Sdok Kok Thom

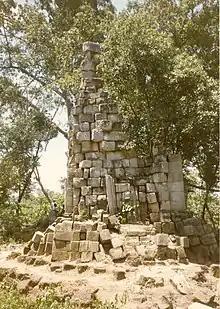
Prasaht Sdok Kok Thom, just outside Nong Samet Refugee Camp, May 1984.

The inscription (classified K. 235) is a 340-line composition, in both Sanskrit and ancient Khmer, carved on a gray sandstone stele 1.51 meters high that stood in the northeast corner of the temple's court. Dating to 8 February 1053, it recounts two and a half centuries of service that members of the temple's founding family provided to the Khmer court, mainly as chief chaplains to kings. In laying out this long role, the text provides a remarkable and often poetically worded look at the faith, royal lineage, history and social structure of the times.